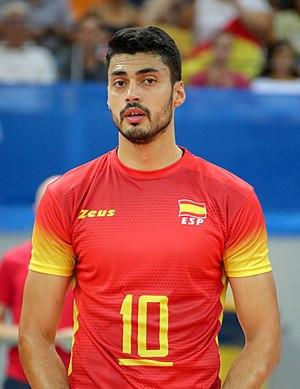
Jorge Fernández Valcárcel est un joueur espagnol de volley-ball né le 4 mai 1989 à O Barco de Valdeorras. Il mesure 2,01 m et joue central. Il est international espagnol.